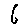
Label: 6